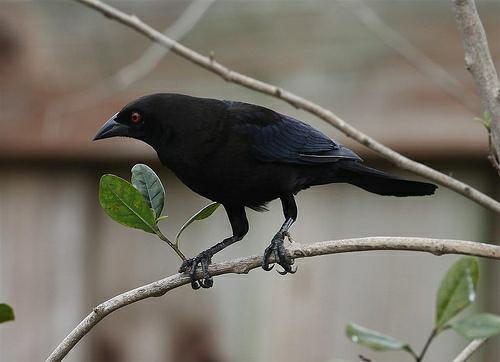
A photo of a bronzed cowbird